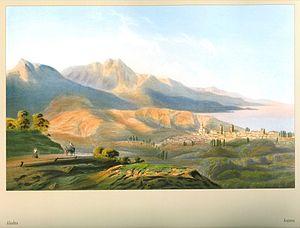
Alouchta est une station balnéaire située en Crimée sur la mer Noire. Elle est le chef-lieu administratif de la municipalité d'Alouchta en République de Crimée.